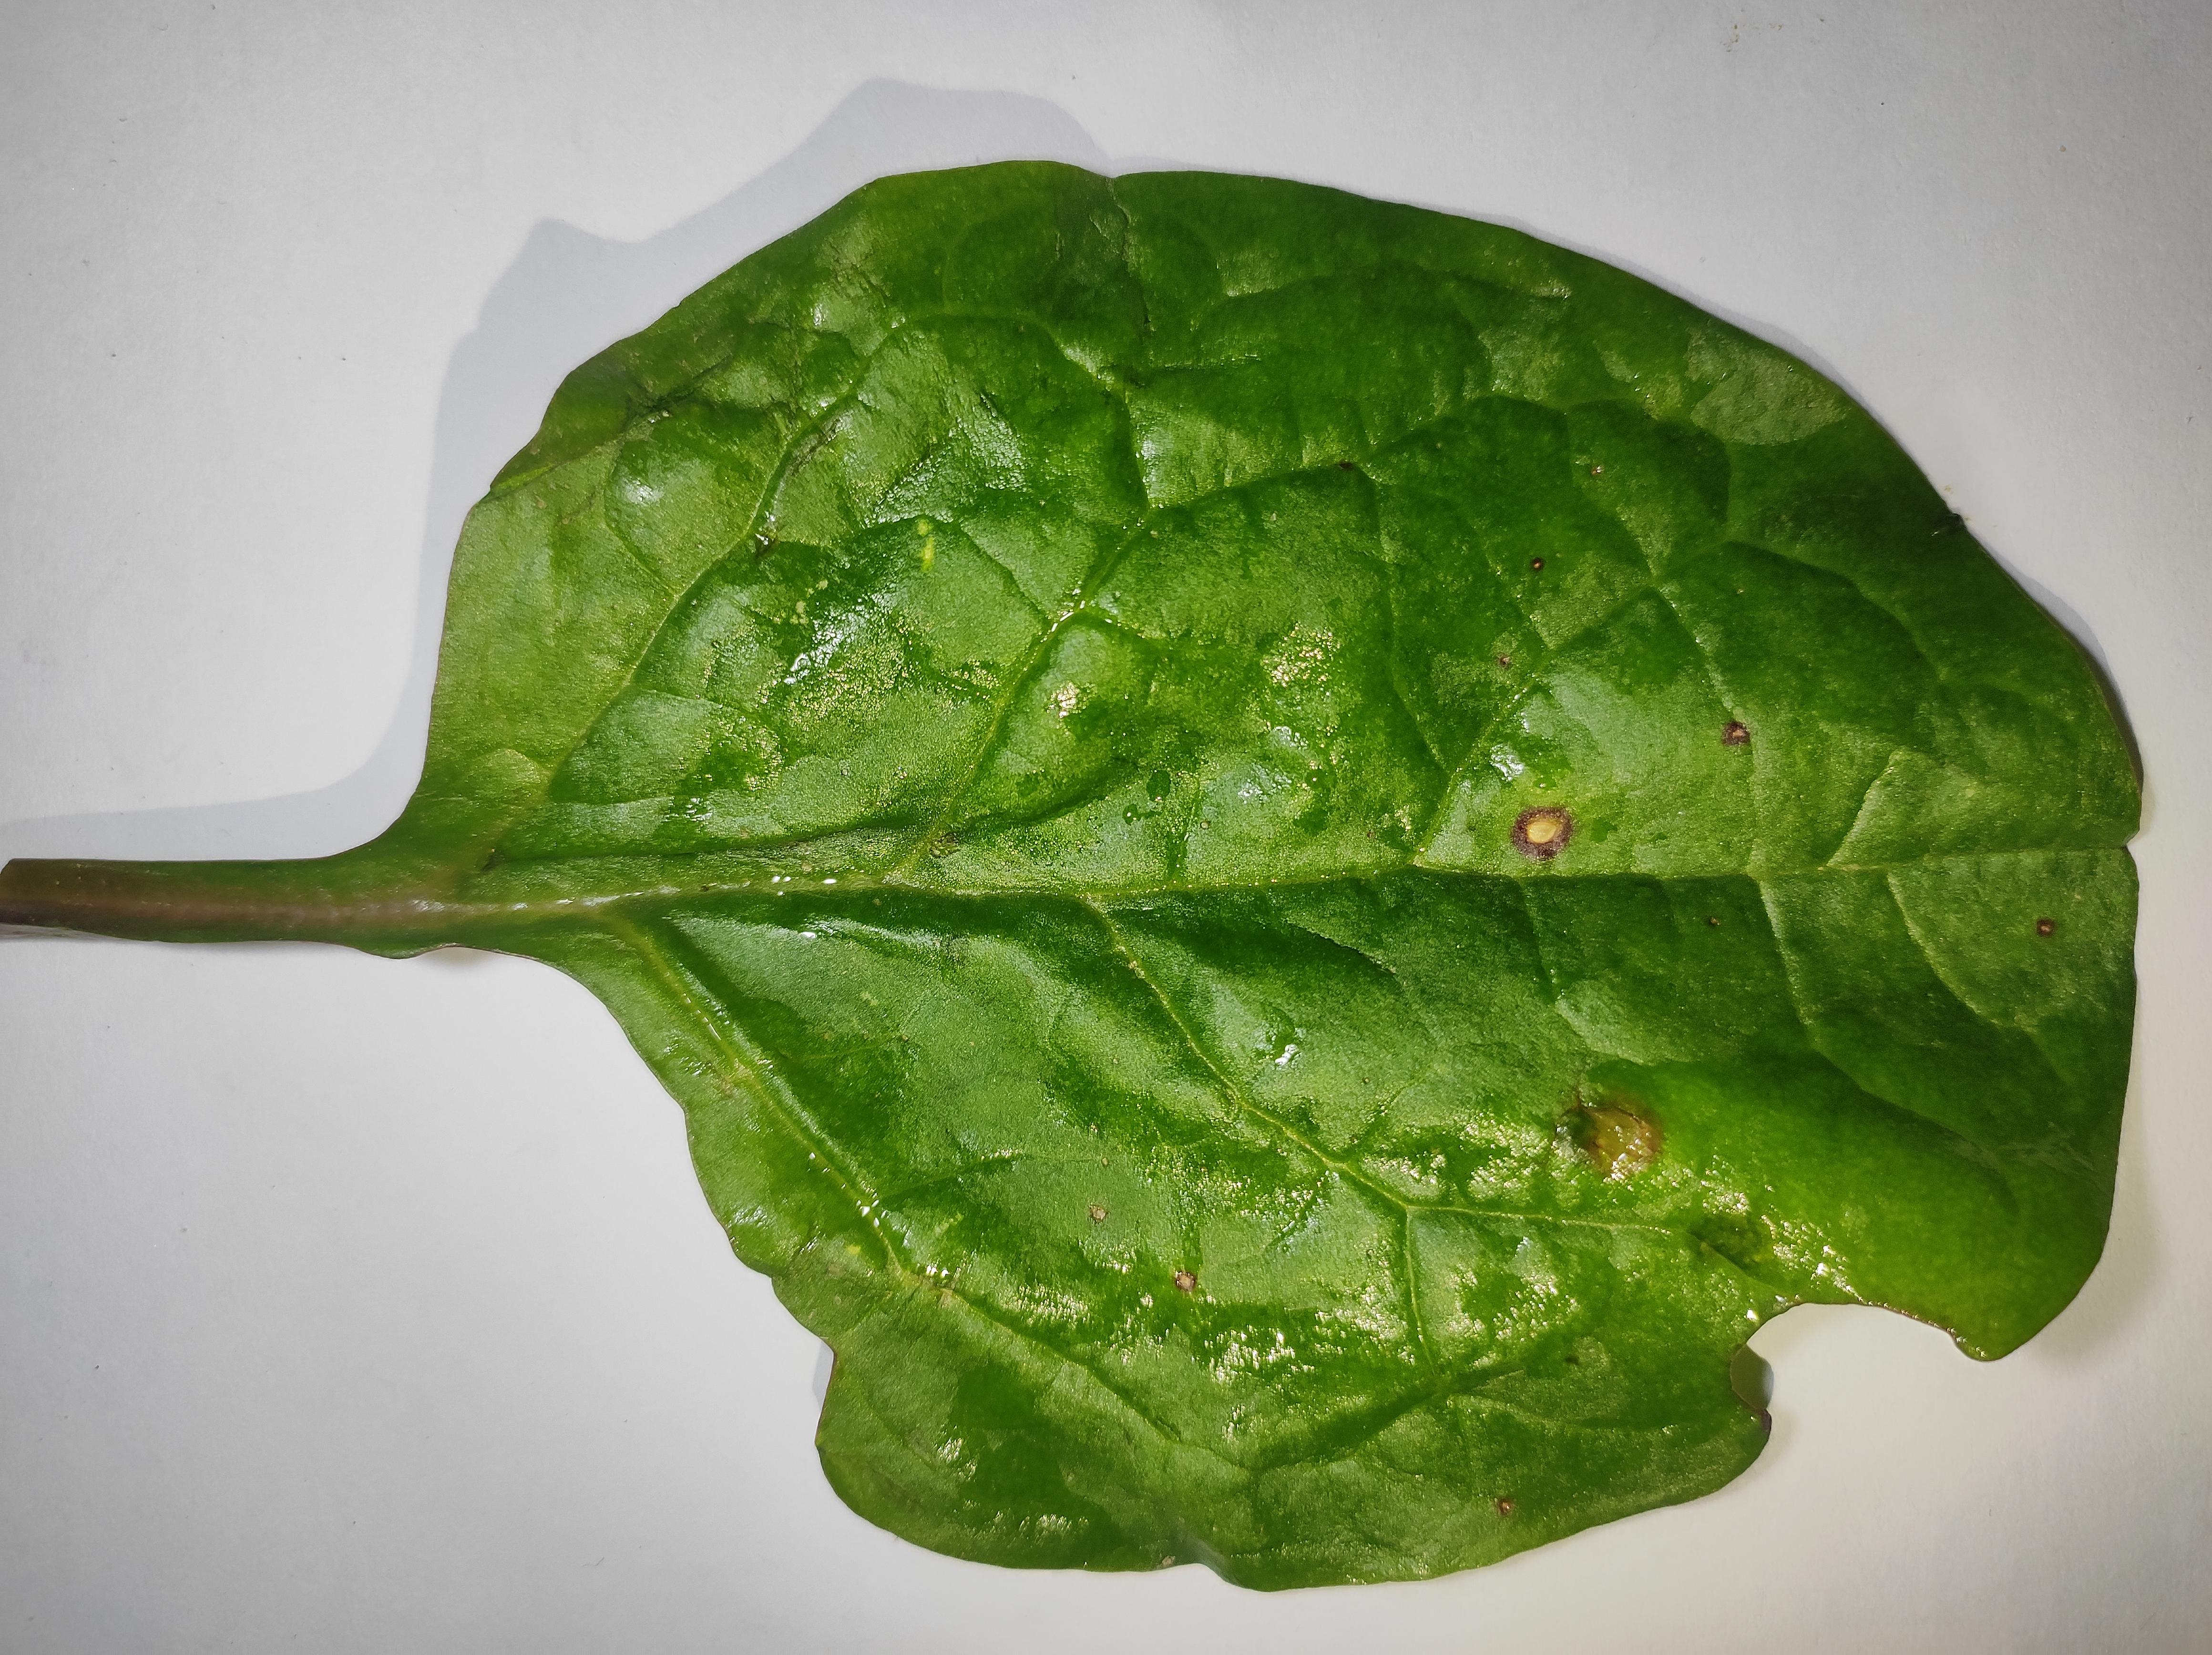
Label: straw_mite